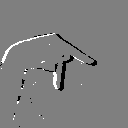
ASL letter: p